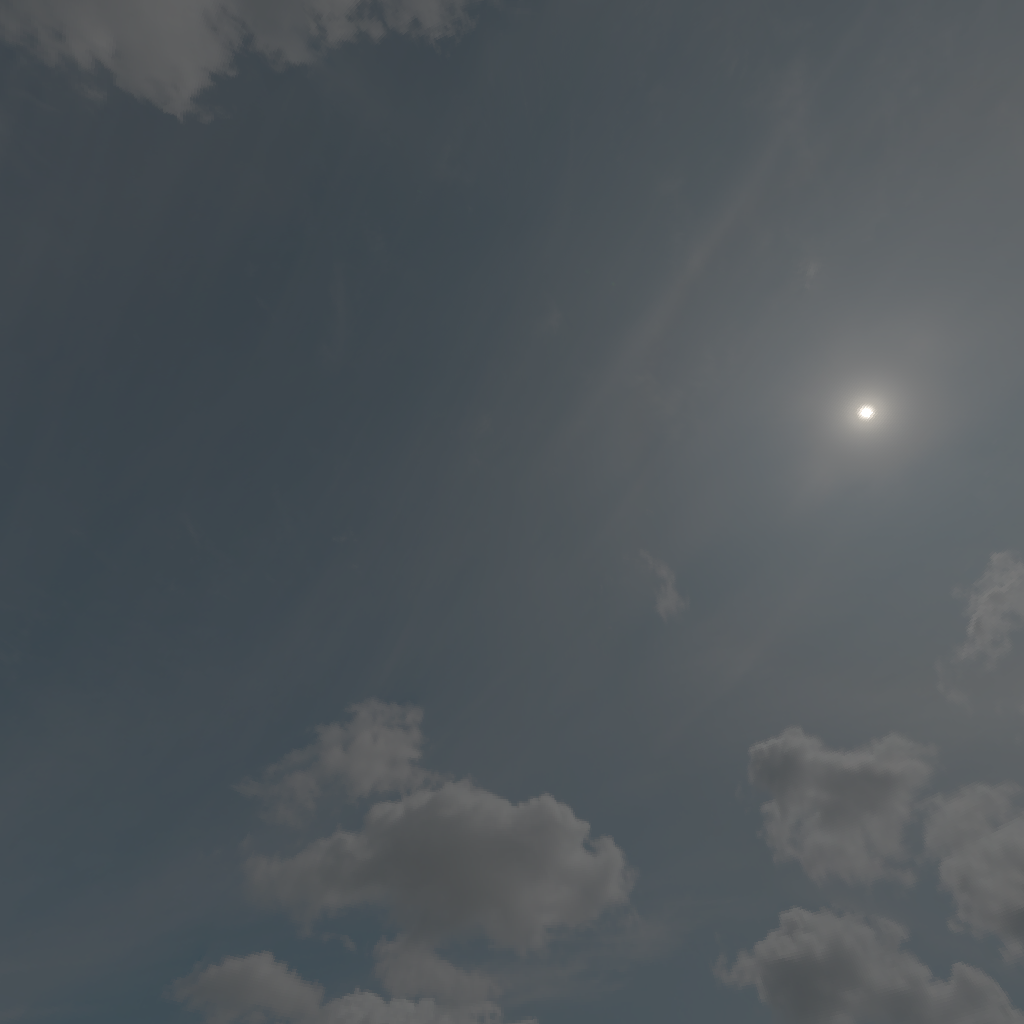
scene-linear HDR photo, Abandoned Parking, outdoor, with visible sun, parking, asphalt, road, tree, bush, skies, urban, midday, partly cloudy, high contrast, natural light, high dynamic range, physically based lighting